William Denton (geologist)

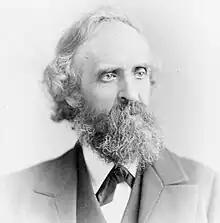

William Denton (8 January 1823 - 26 August 1883) was a self-taught geologist, author, preacher, and promoter of the occult practice of psychometry. He claimed that inanimate objects had souls or memories that he and other sensitive people could "read". He gave lectures on a wide range of topics. While returning from a speaking tour of Australia, he died of fever in Papua New Guinea.